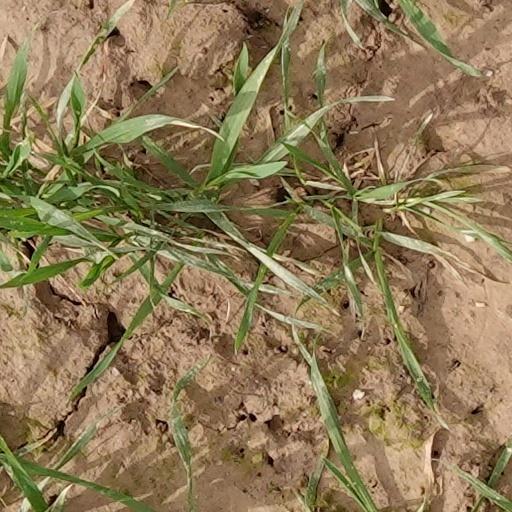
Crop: wheat